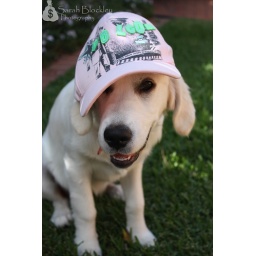
Lookin' cute in a hat